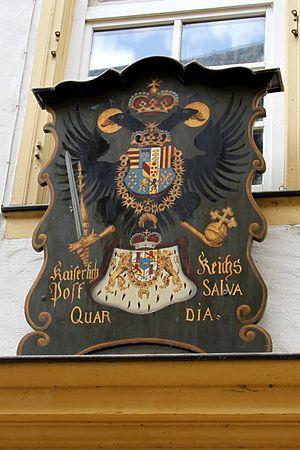
L’appellation générique Reichspost recouvre une série d’institutions postales fondées originellement en 1490 sur le territoire du Saint-Empire romain germanique. Les grandes étapes sont décrites ci-après.